Lee Hyori

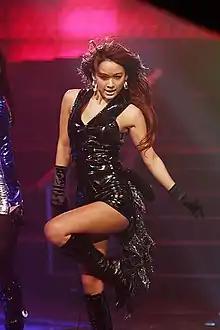
Lee performing on February 25, 2007

In February 2006, Lee released her follow-up album, "Dark Angel". The first single, "Get Ya!", was accused of being plagiarized by the songwriters of Britney Spears' single "Do Somethin'". It was reported that Lee had signed a three-year contract with Mnet Entertainment (currently Stone Music Entertainment) for , becoming the highest-paid female singer in South Korea (approx. per year).